Coptic history

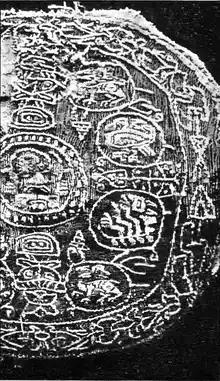
Embroidered tapestry discovered in a Coptic tomb in Upper Egypt

An embroidered fragment of tapestry was found in a Coptic tomb in Upper Egypt. Two types of thread were used, but only the white linen threads have survived, and the red woolen threads have mostly deteriorated.